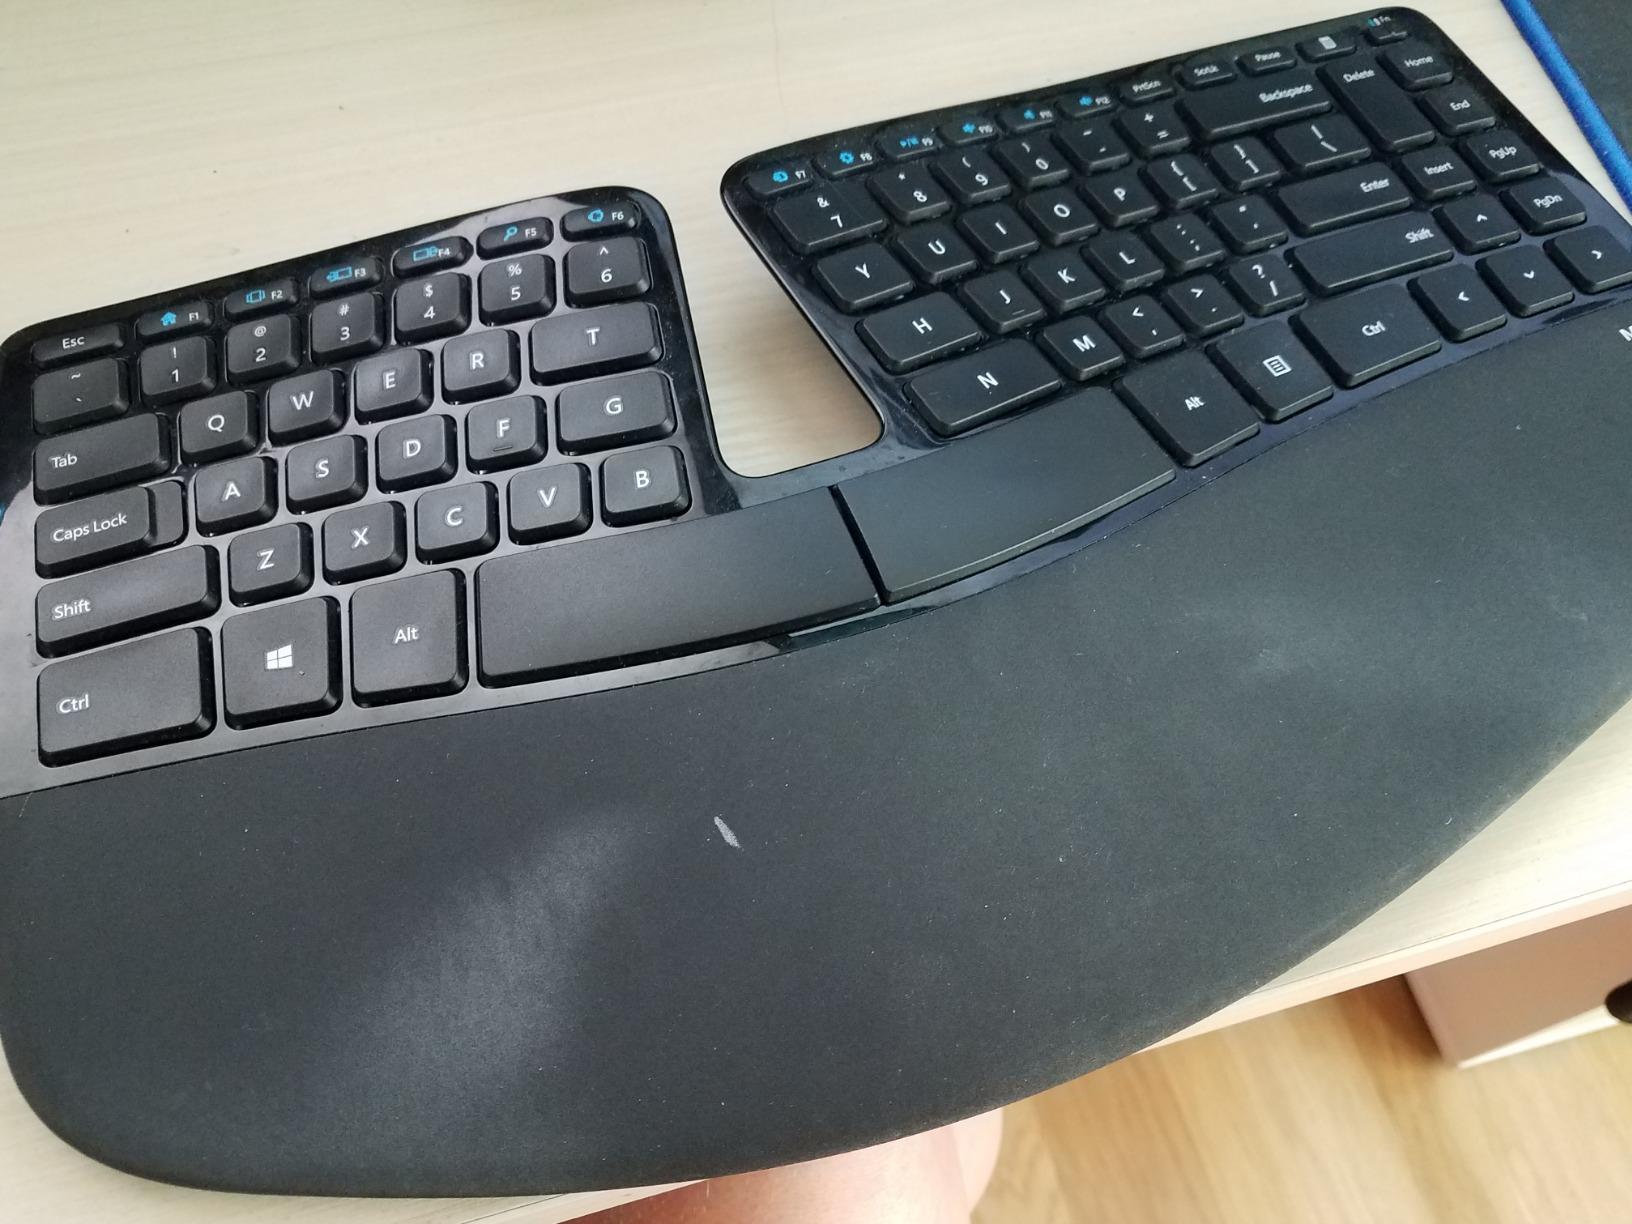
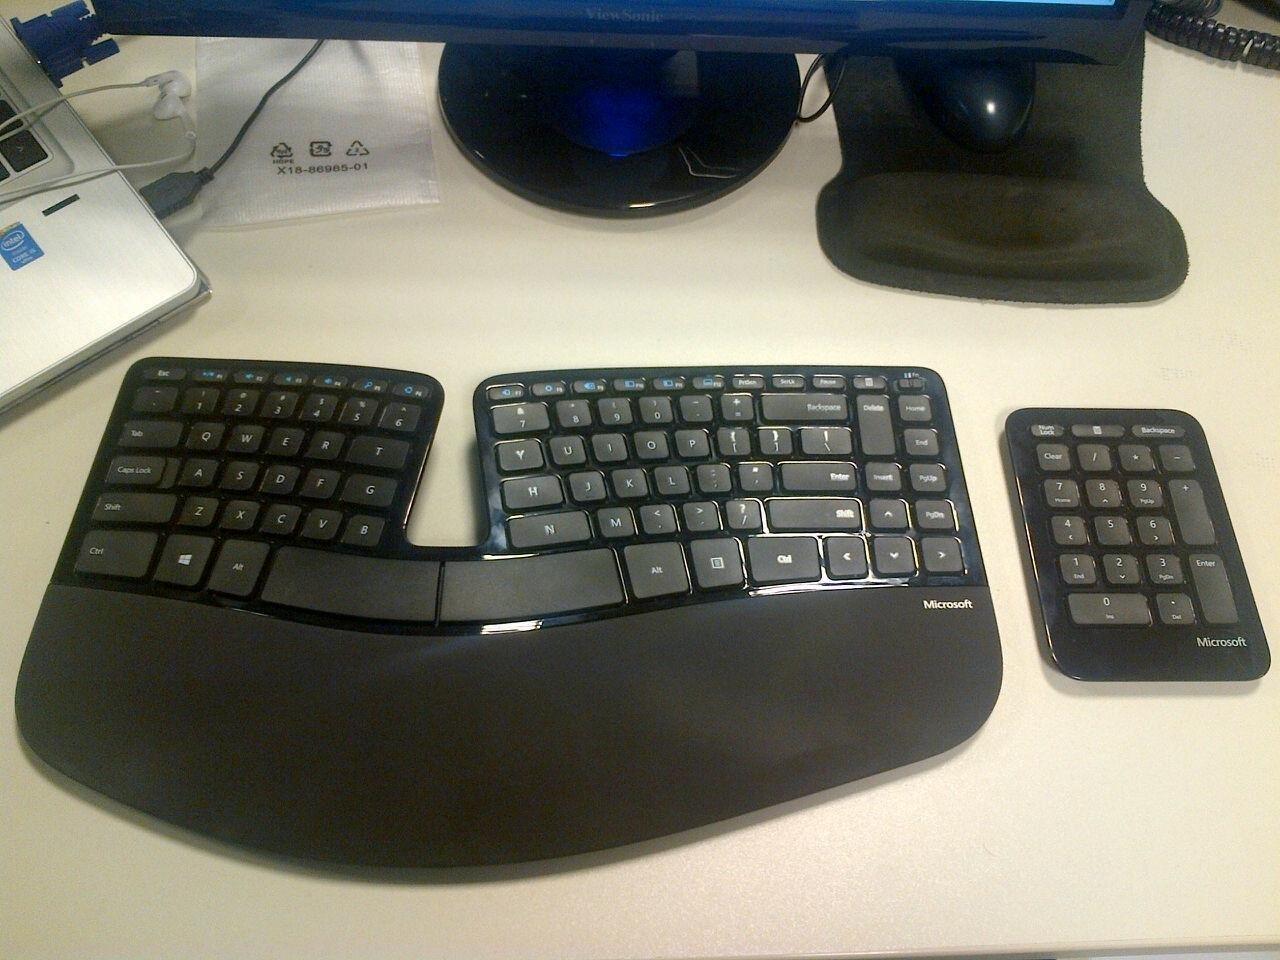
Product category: keyboard
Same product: yes